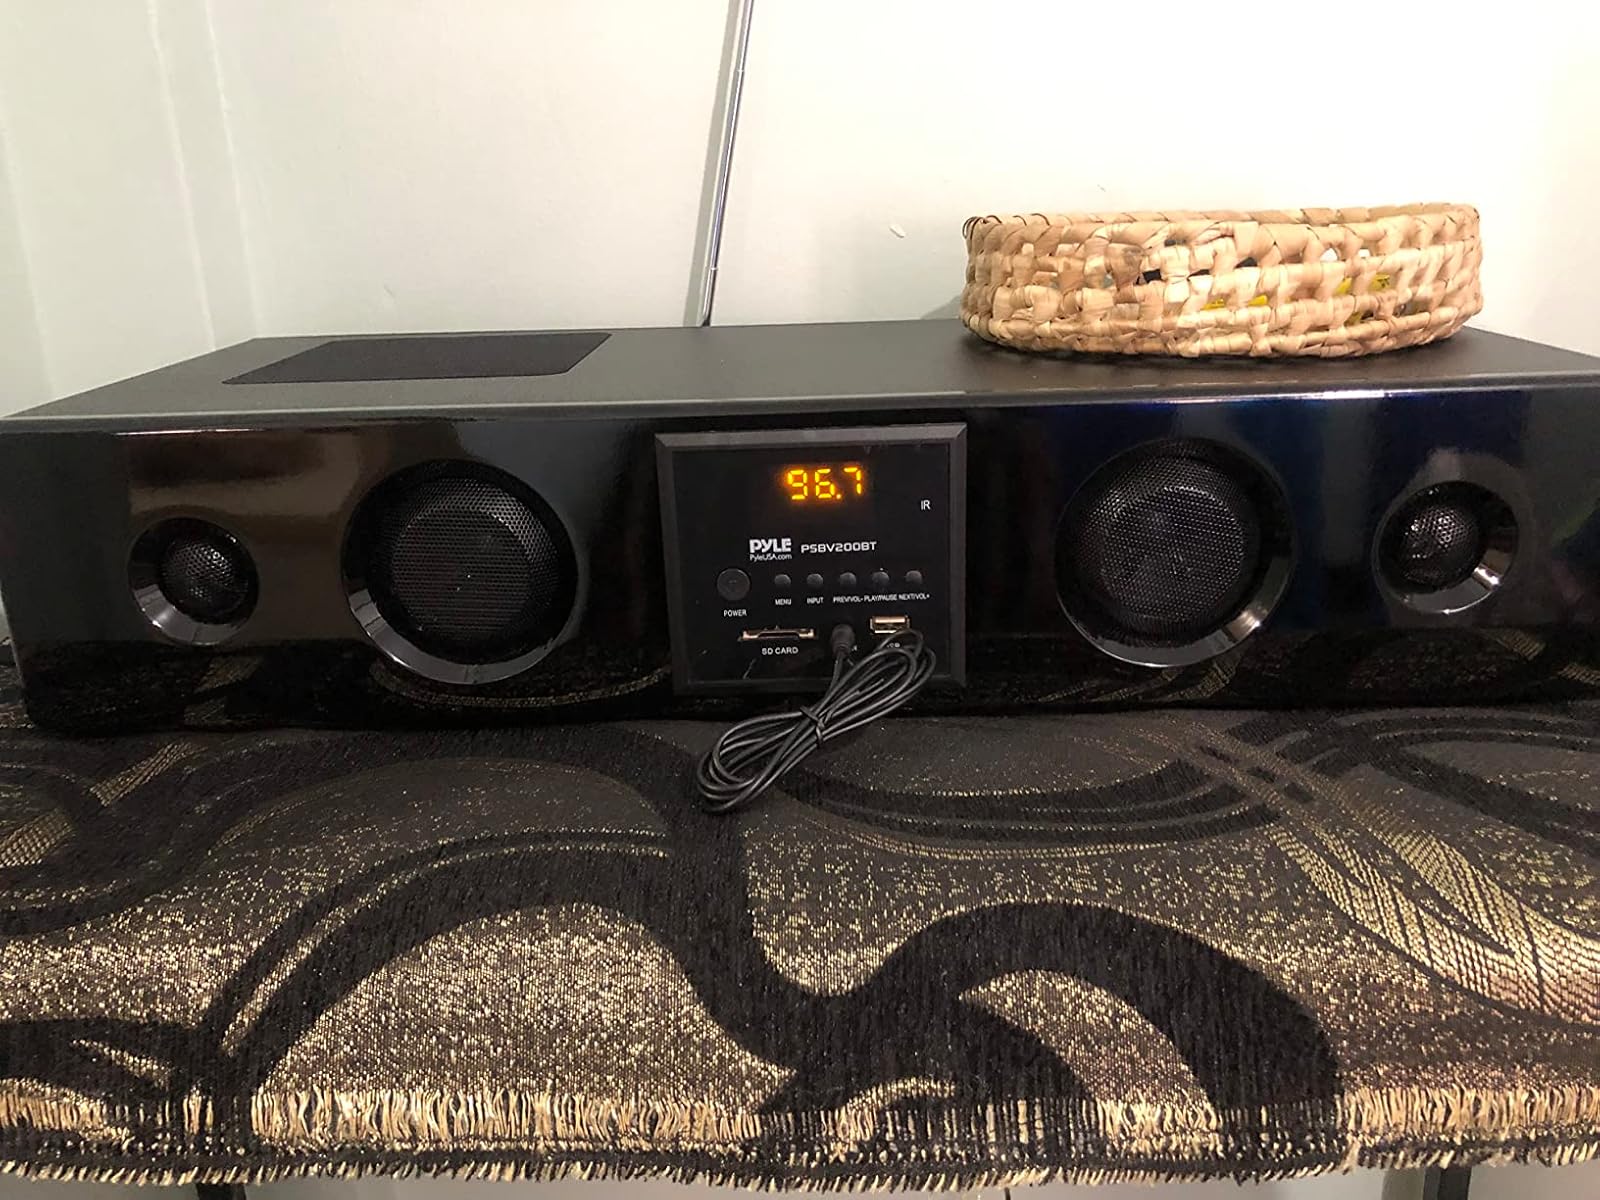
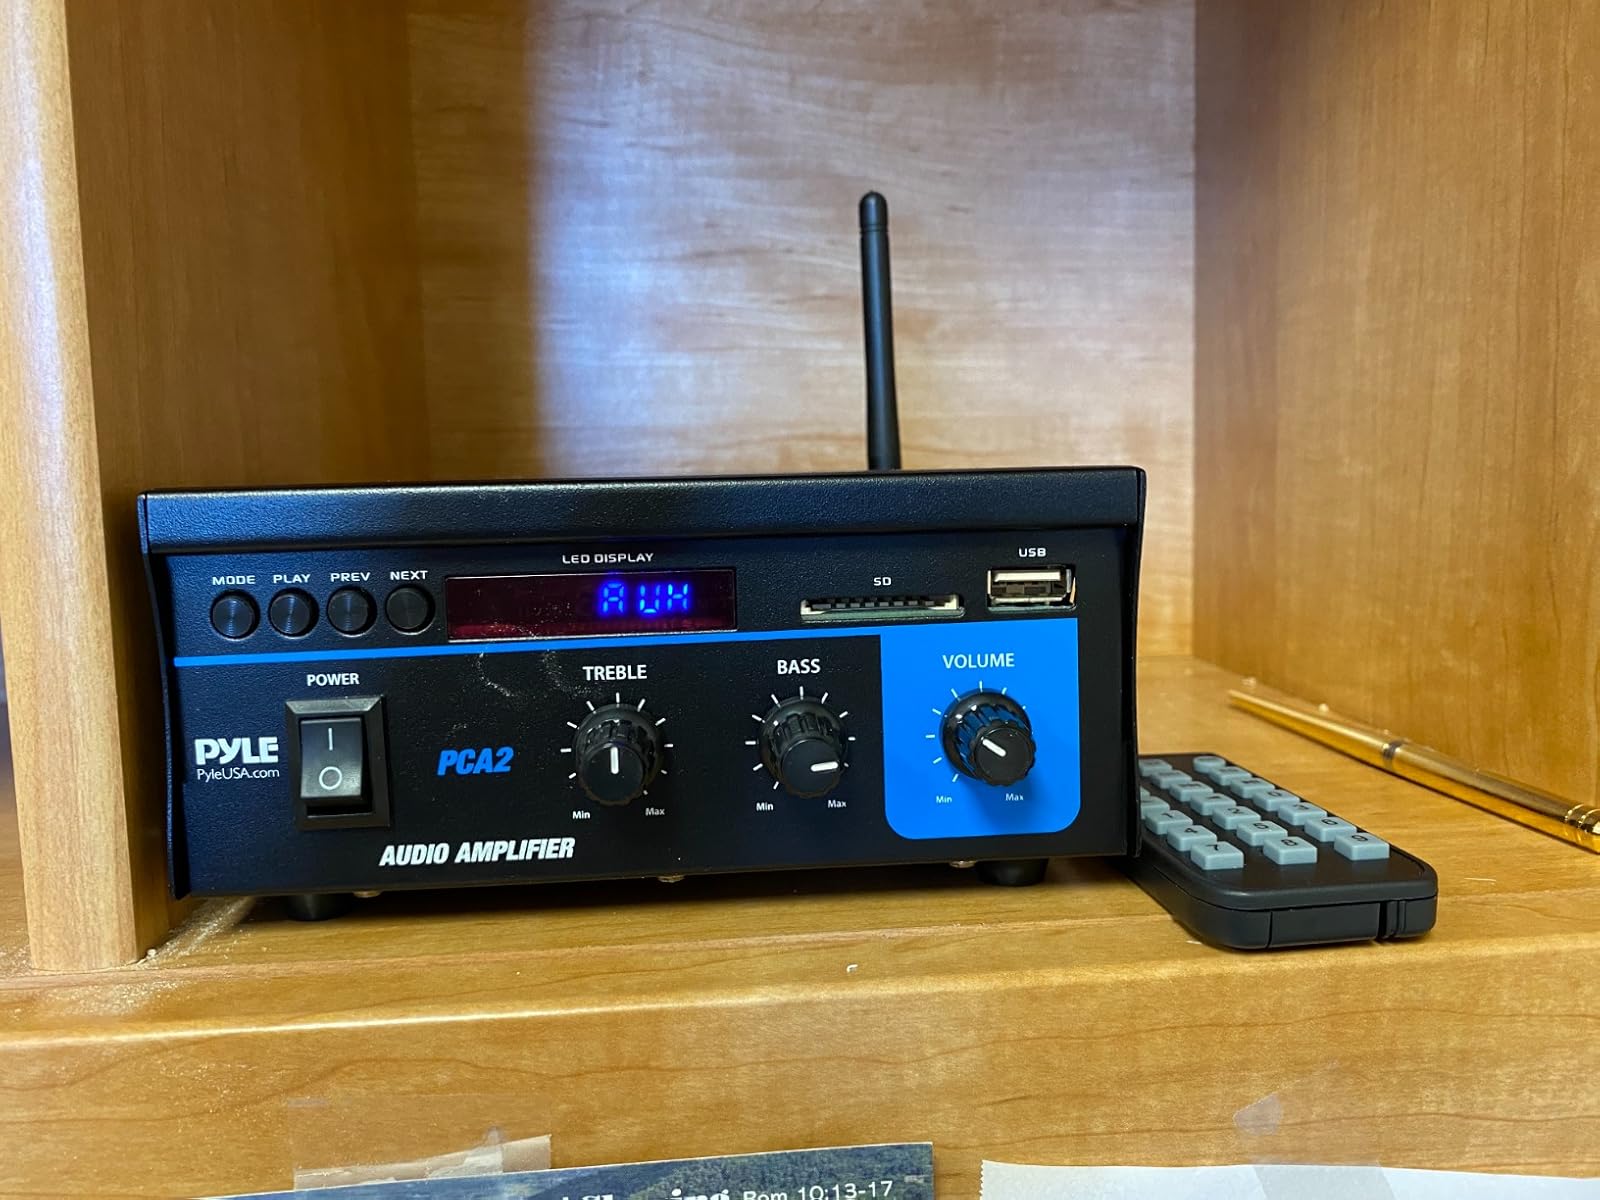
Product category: speaker
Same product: no